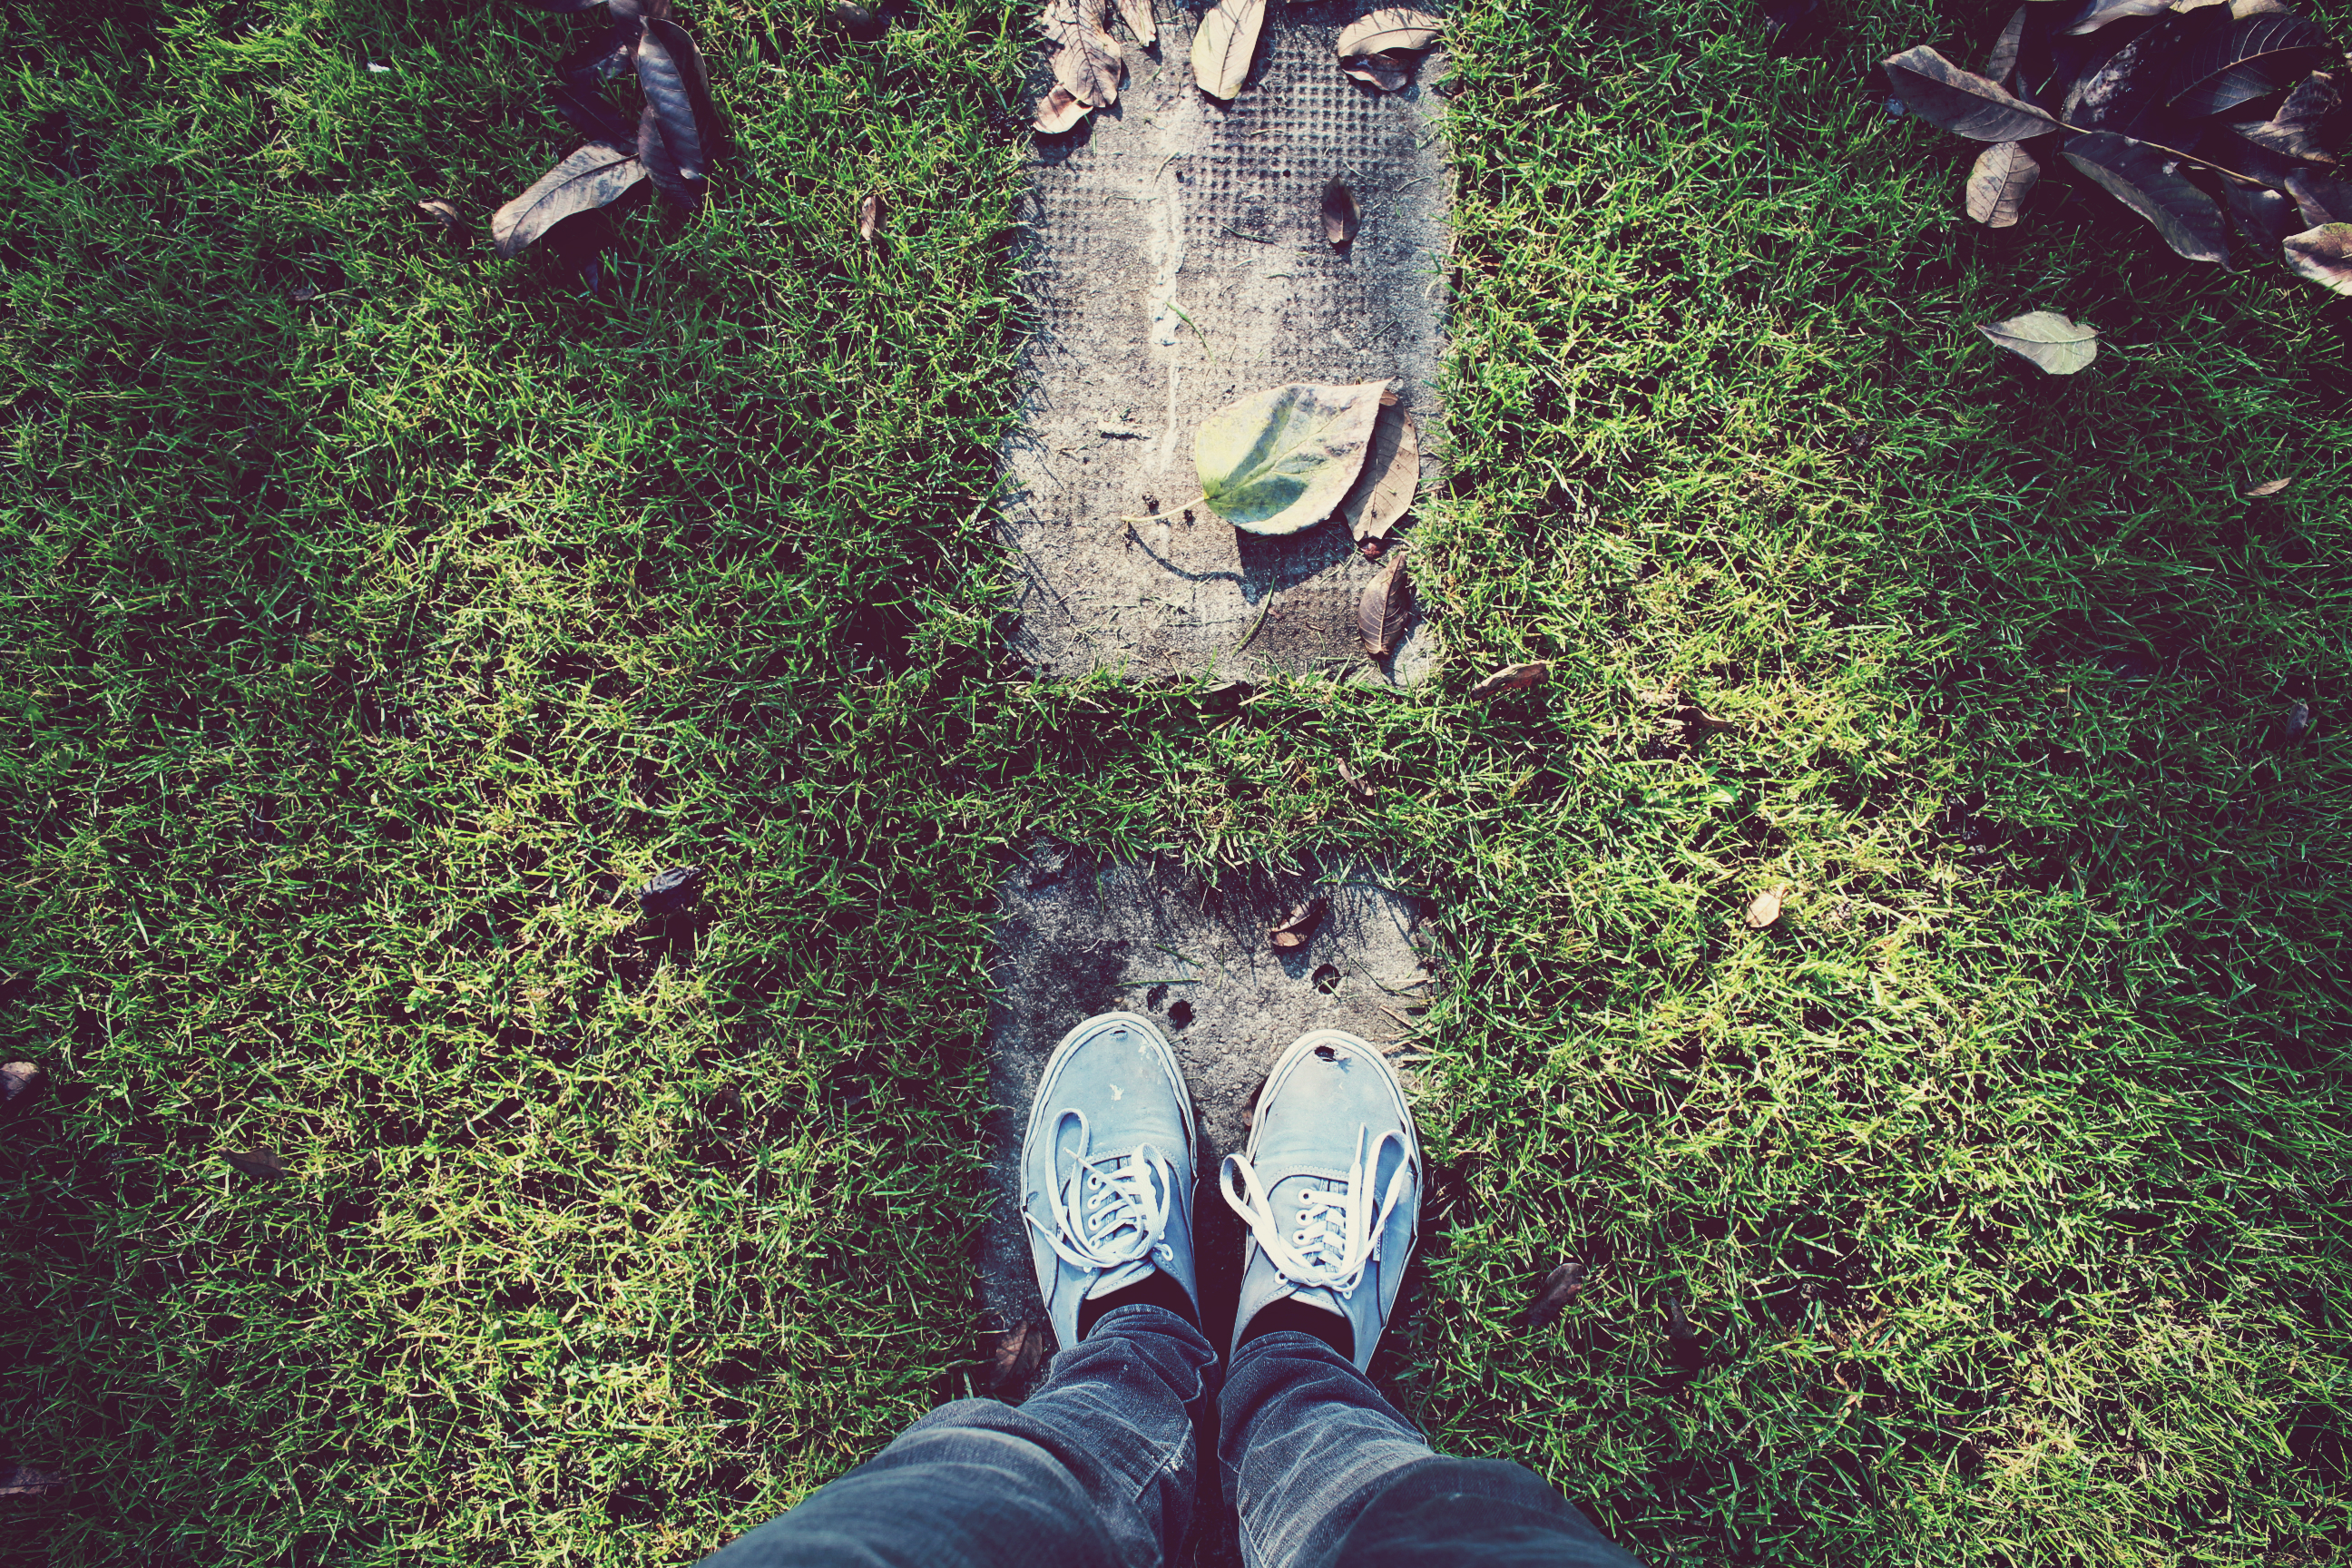
tree, forest, grass, plant, leaf, flower, green, jungle, autumn, garden, leaves, shoes, sneakers, footwear, vans, woody plant